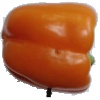
Label: Pepper Orange 1